Nice

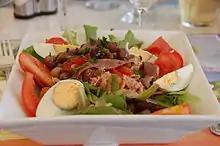
Salade niçoise

Nice consists of two large bays. Villefranche-sur-Mer sits on an enclosed bay, while the main expanse of the city lies between the old port city and the Aeroport de Côte d'Azur, across a gently curving bay. The city rises from the flat beach into gentle rising hills, then is bounded by surrounding mountains that represent the Southern and nearly the Western extent of the Ligurian Alps range.